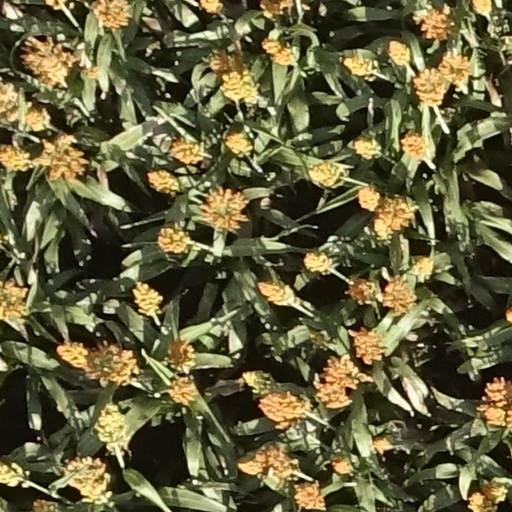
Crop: sorghum